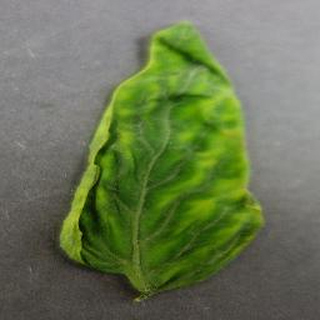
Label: tomato_yellow_leaf_curl_virus